National Federation of State Poetry Societies

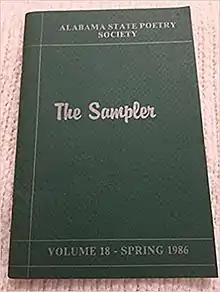
Cover of "The Sampler", 1986

The Alabama State Poetry Society (ASPS) is a non-profit state-level poetry association in the U.S. state of Alabama which is affiliated with the National Federation of State Poetry Societies. The organization promotes poetry, conducts biannual contests, and organizes workshops, meetings, readings and other events.